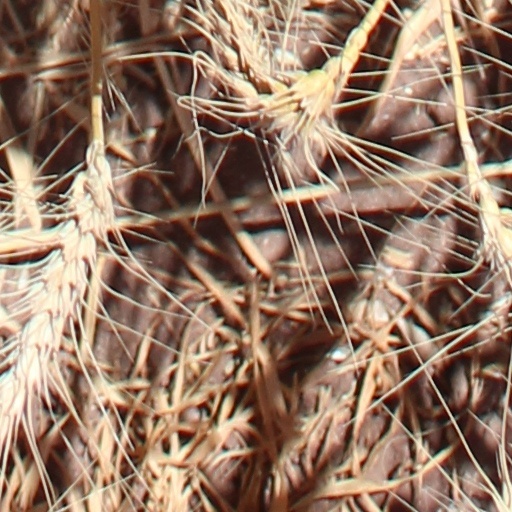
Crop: wheat